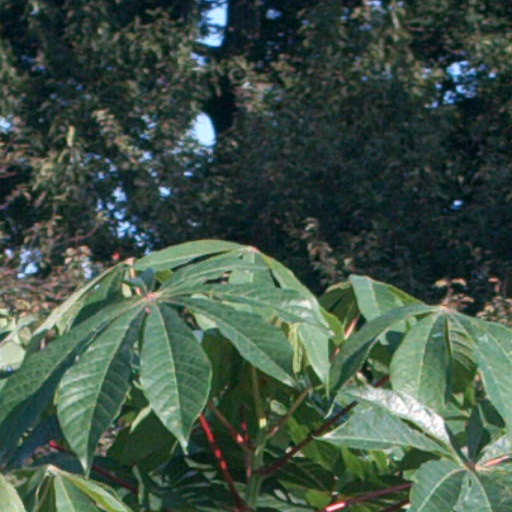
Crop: cassava